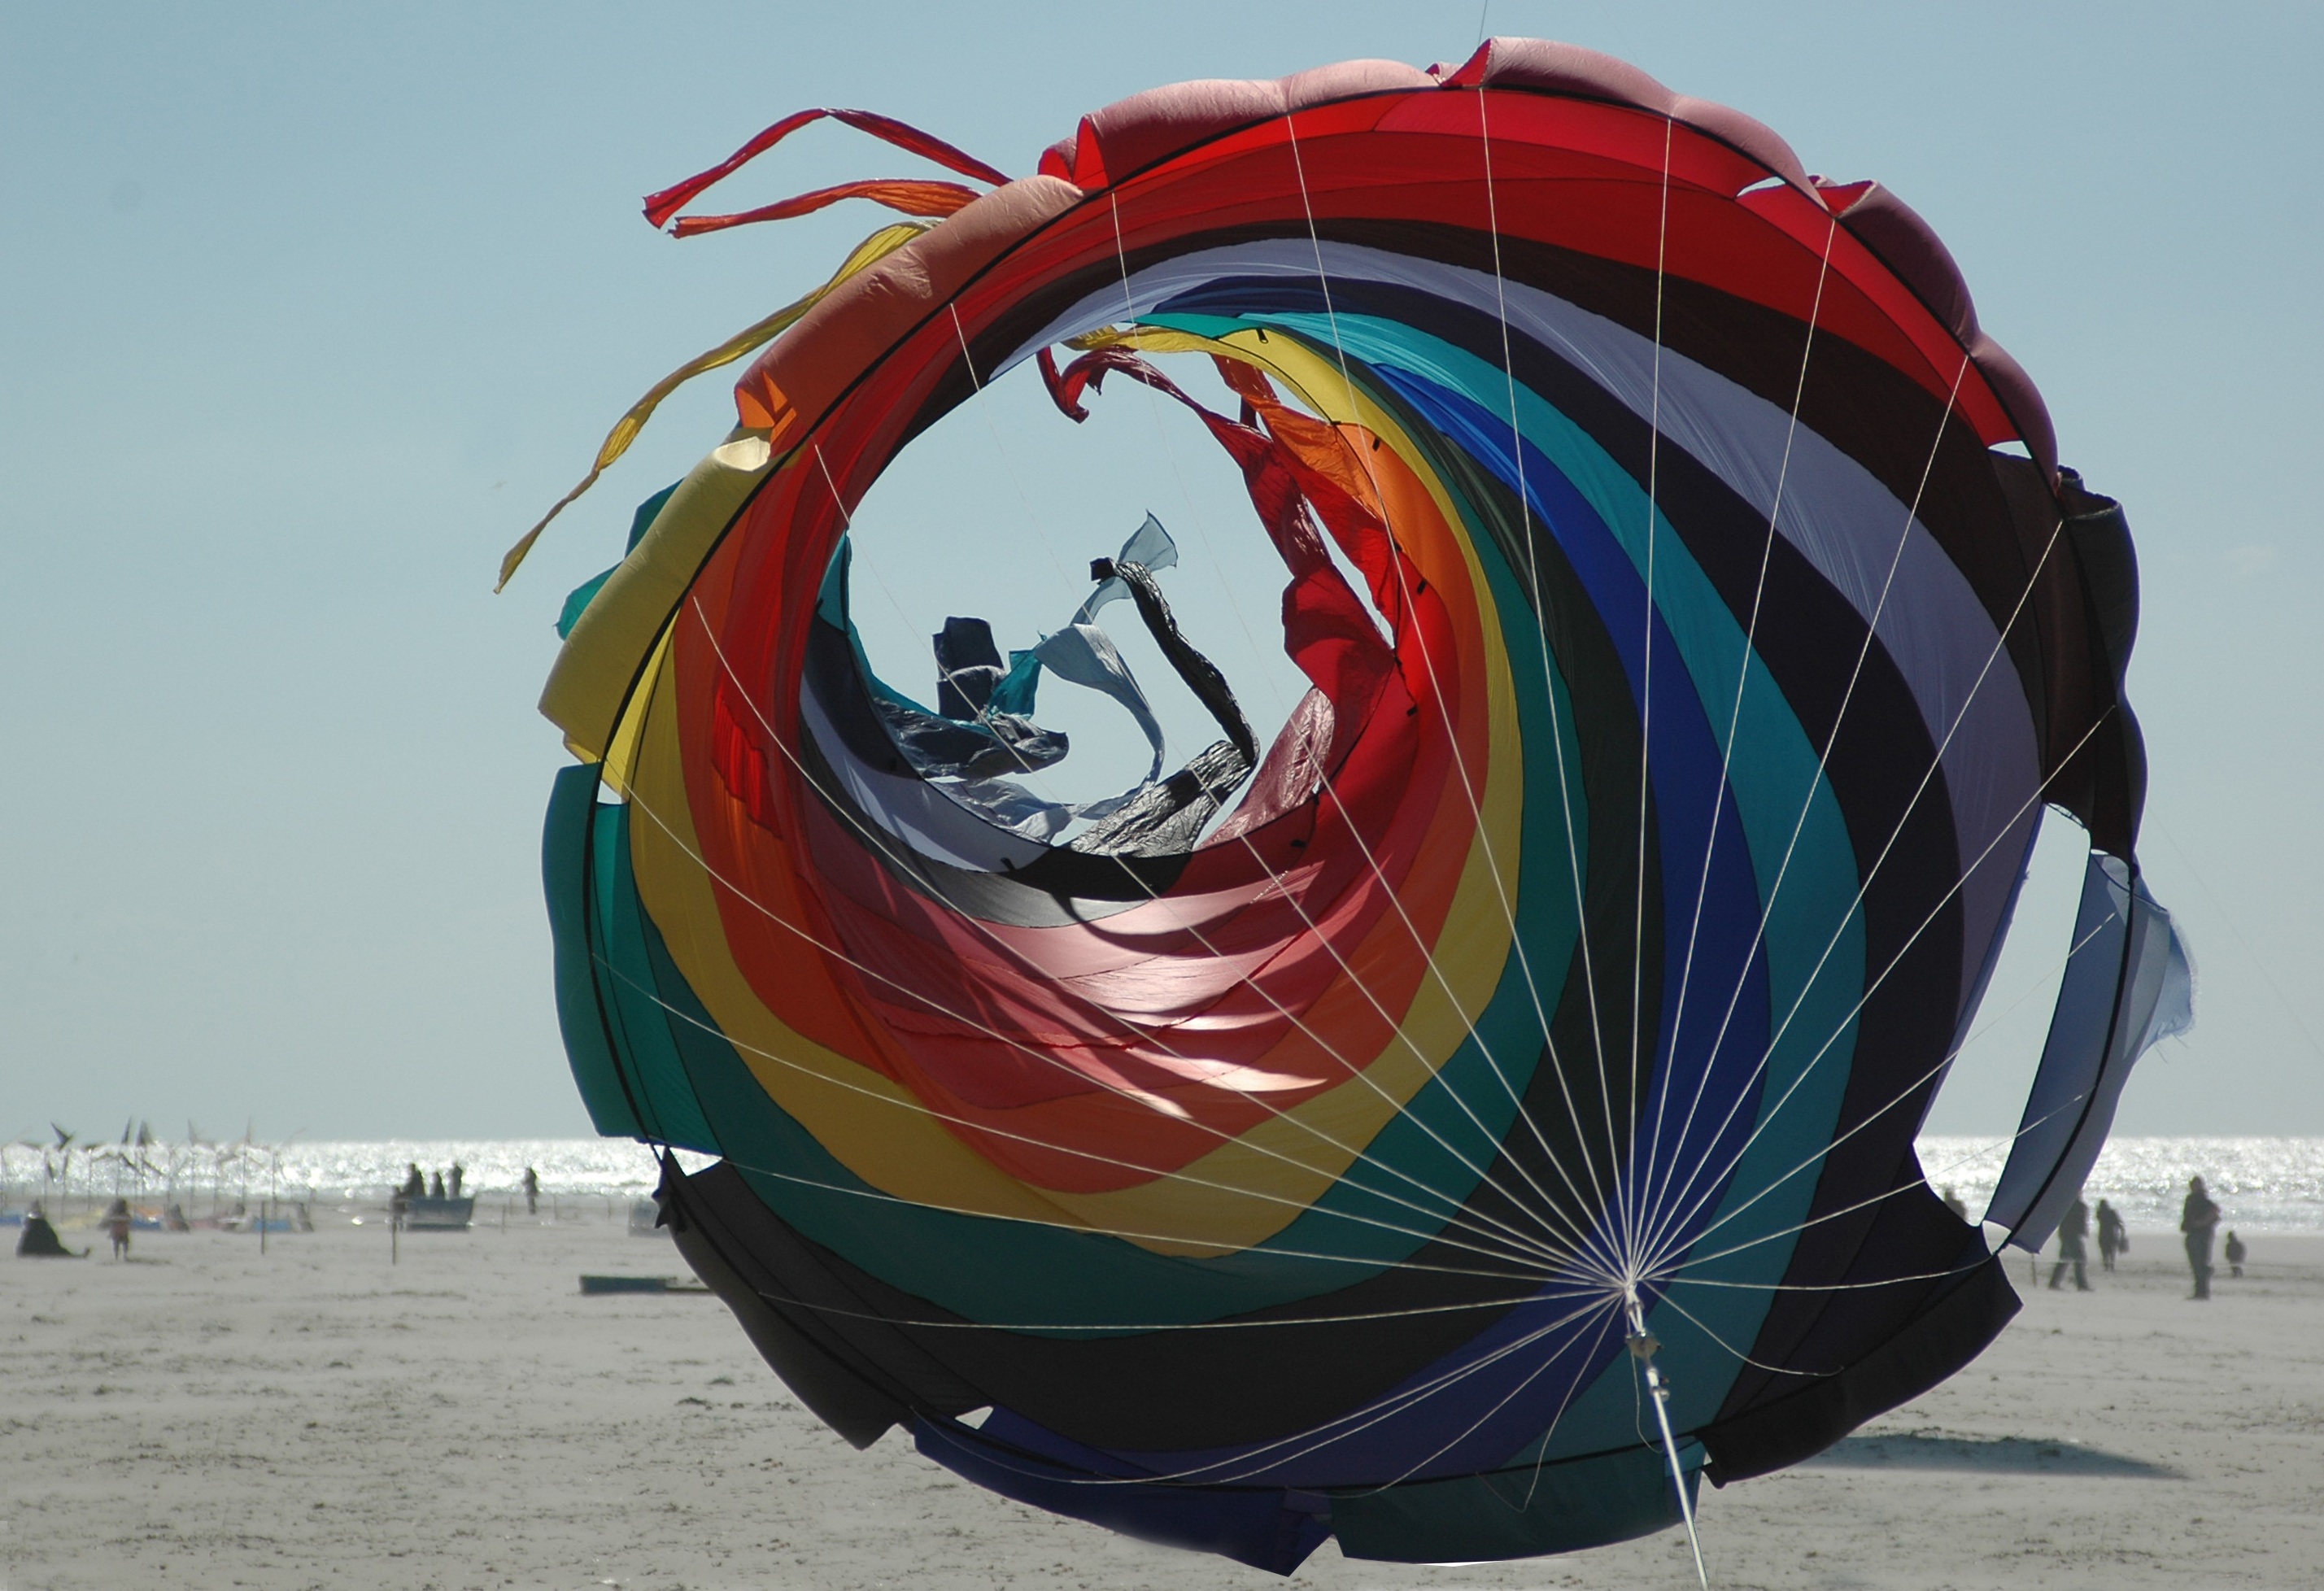
beach, sky, balloon, hot air balloon, wind, aircraft, vehicle, kite, extreme sport, toy, hot air ballooning, atmosphere of earth, kite sports, berck plage